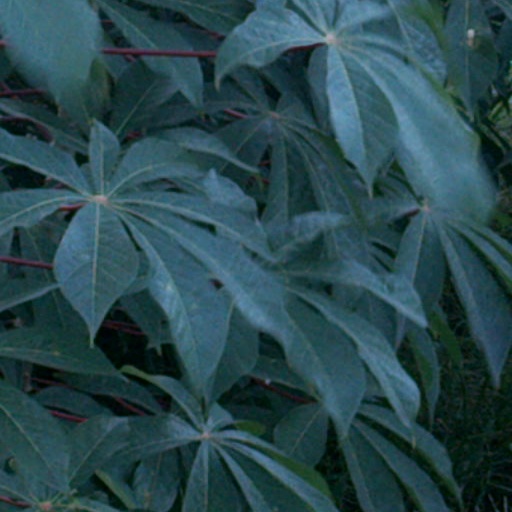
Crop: cassava